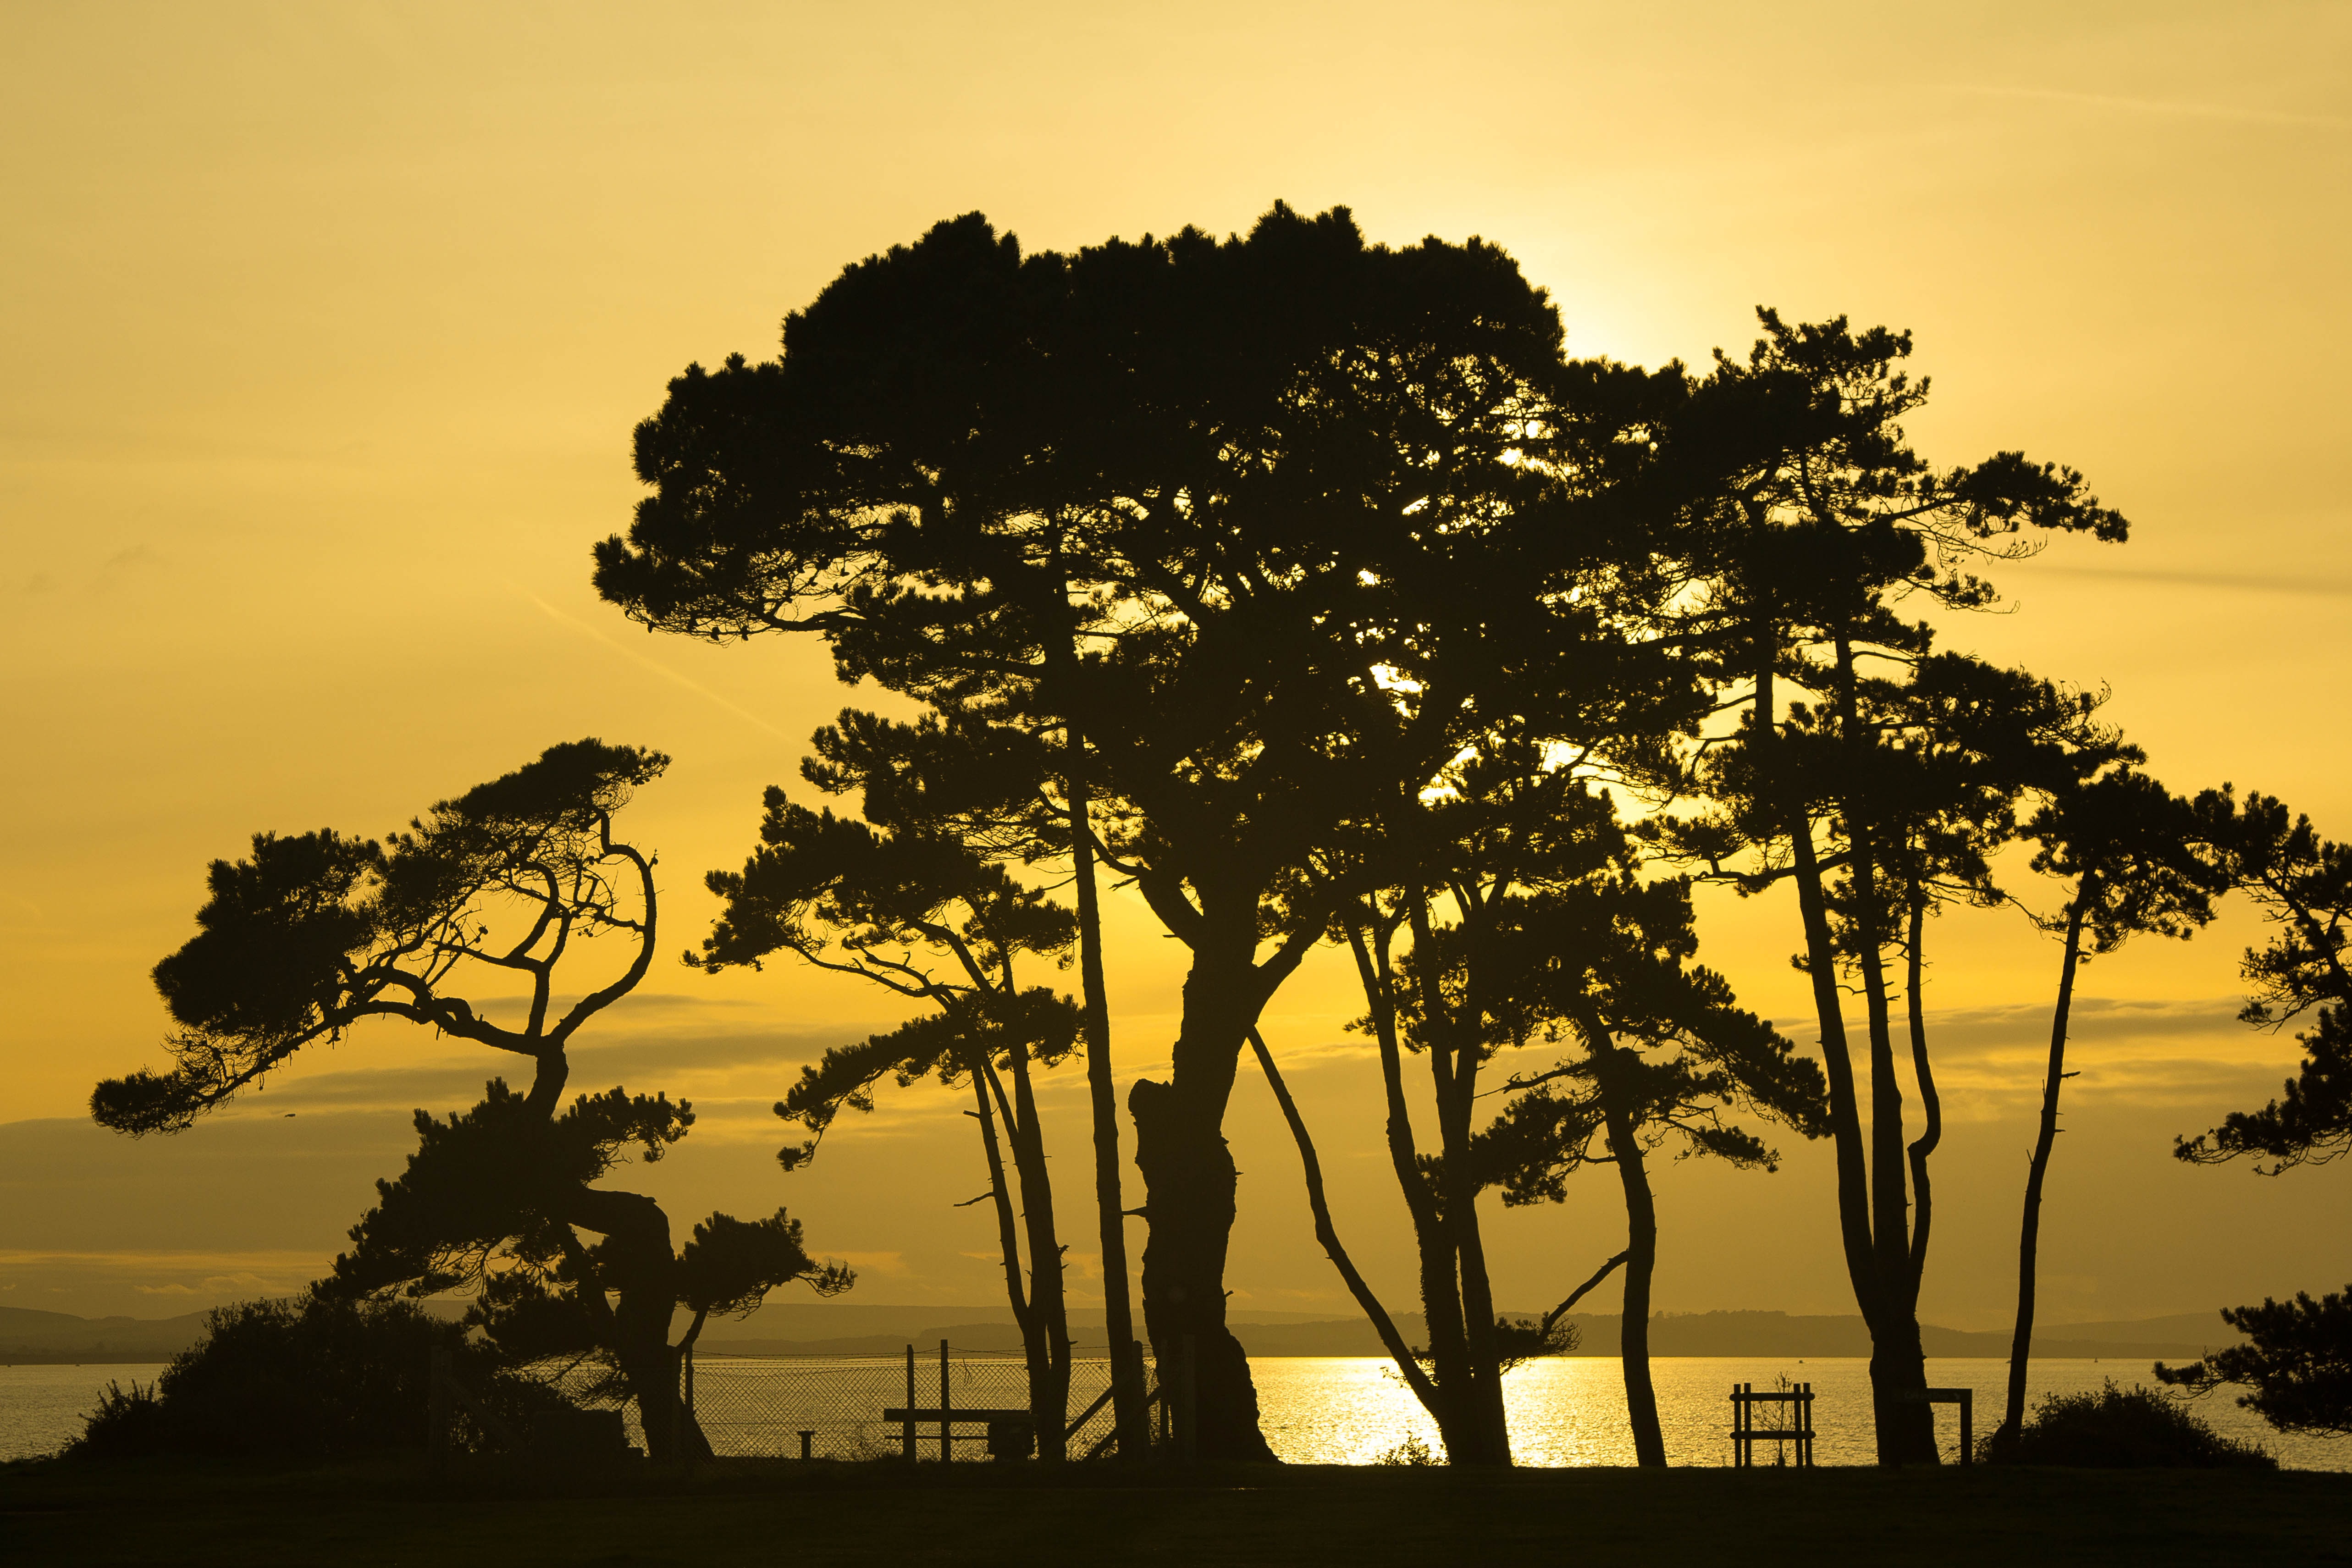
tree, horizon, branch, silhouette, plant, sky, sun, sunrise, sunset, field, sunlight, morning, dawn, dusk, evening, savanna, silhouetts, orange sky, woody plant, arecales